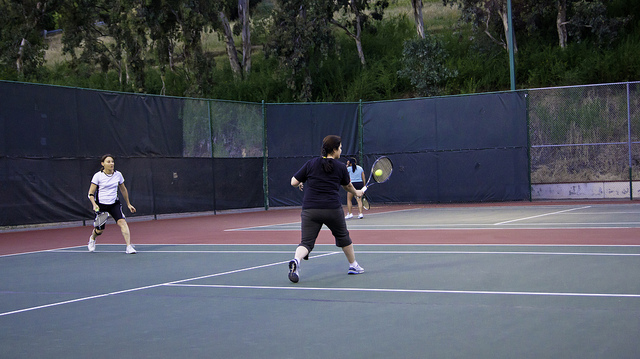
một số người phụ nữ đang chơi tennis trên sân